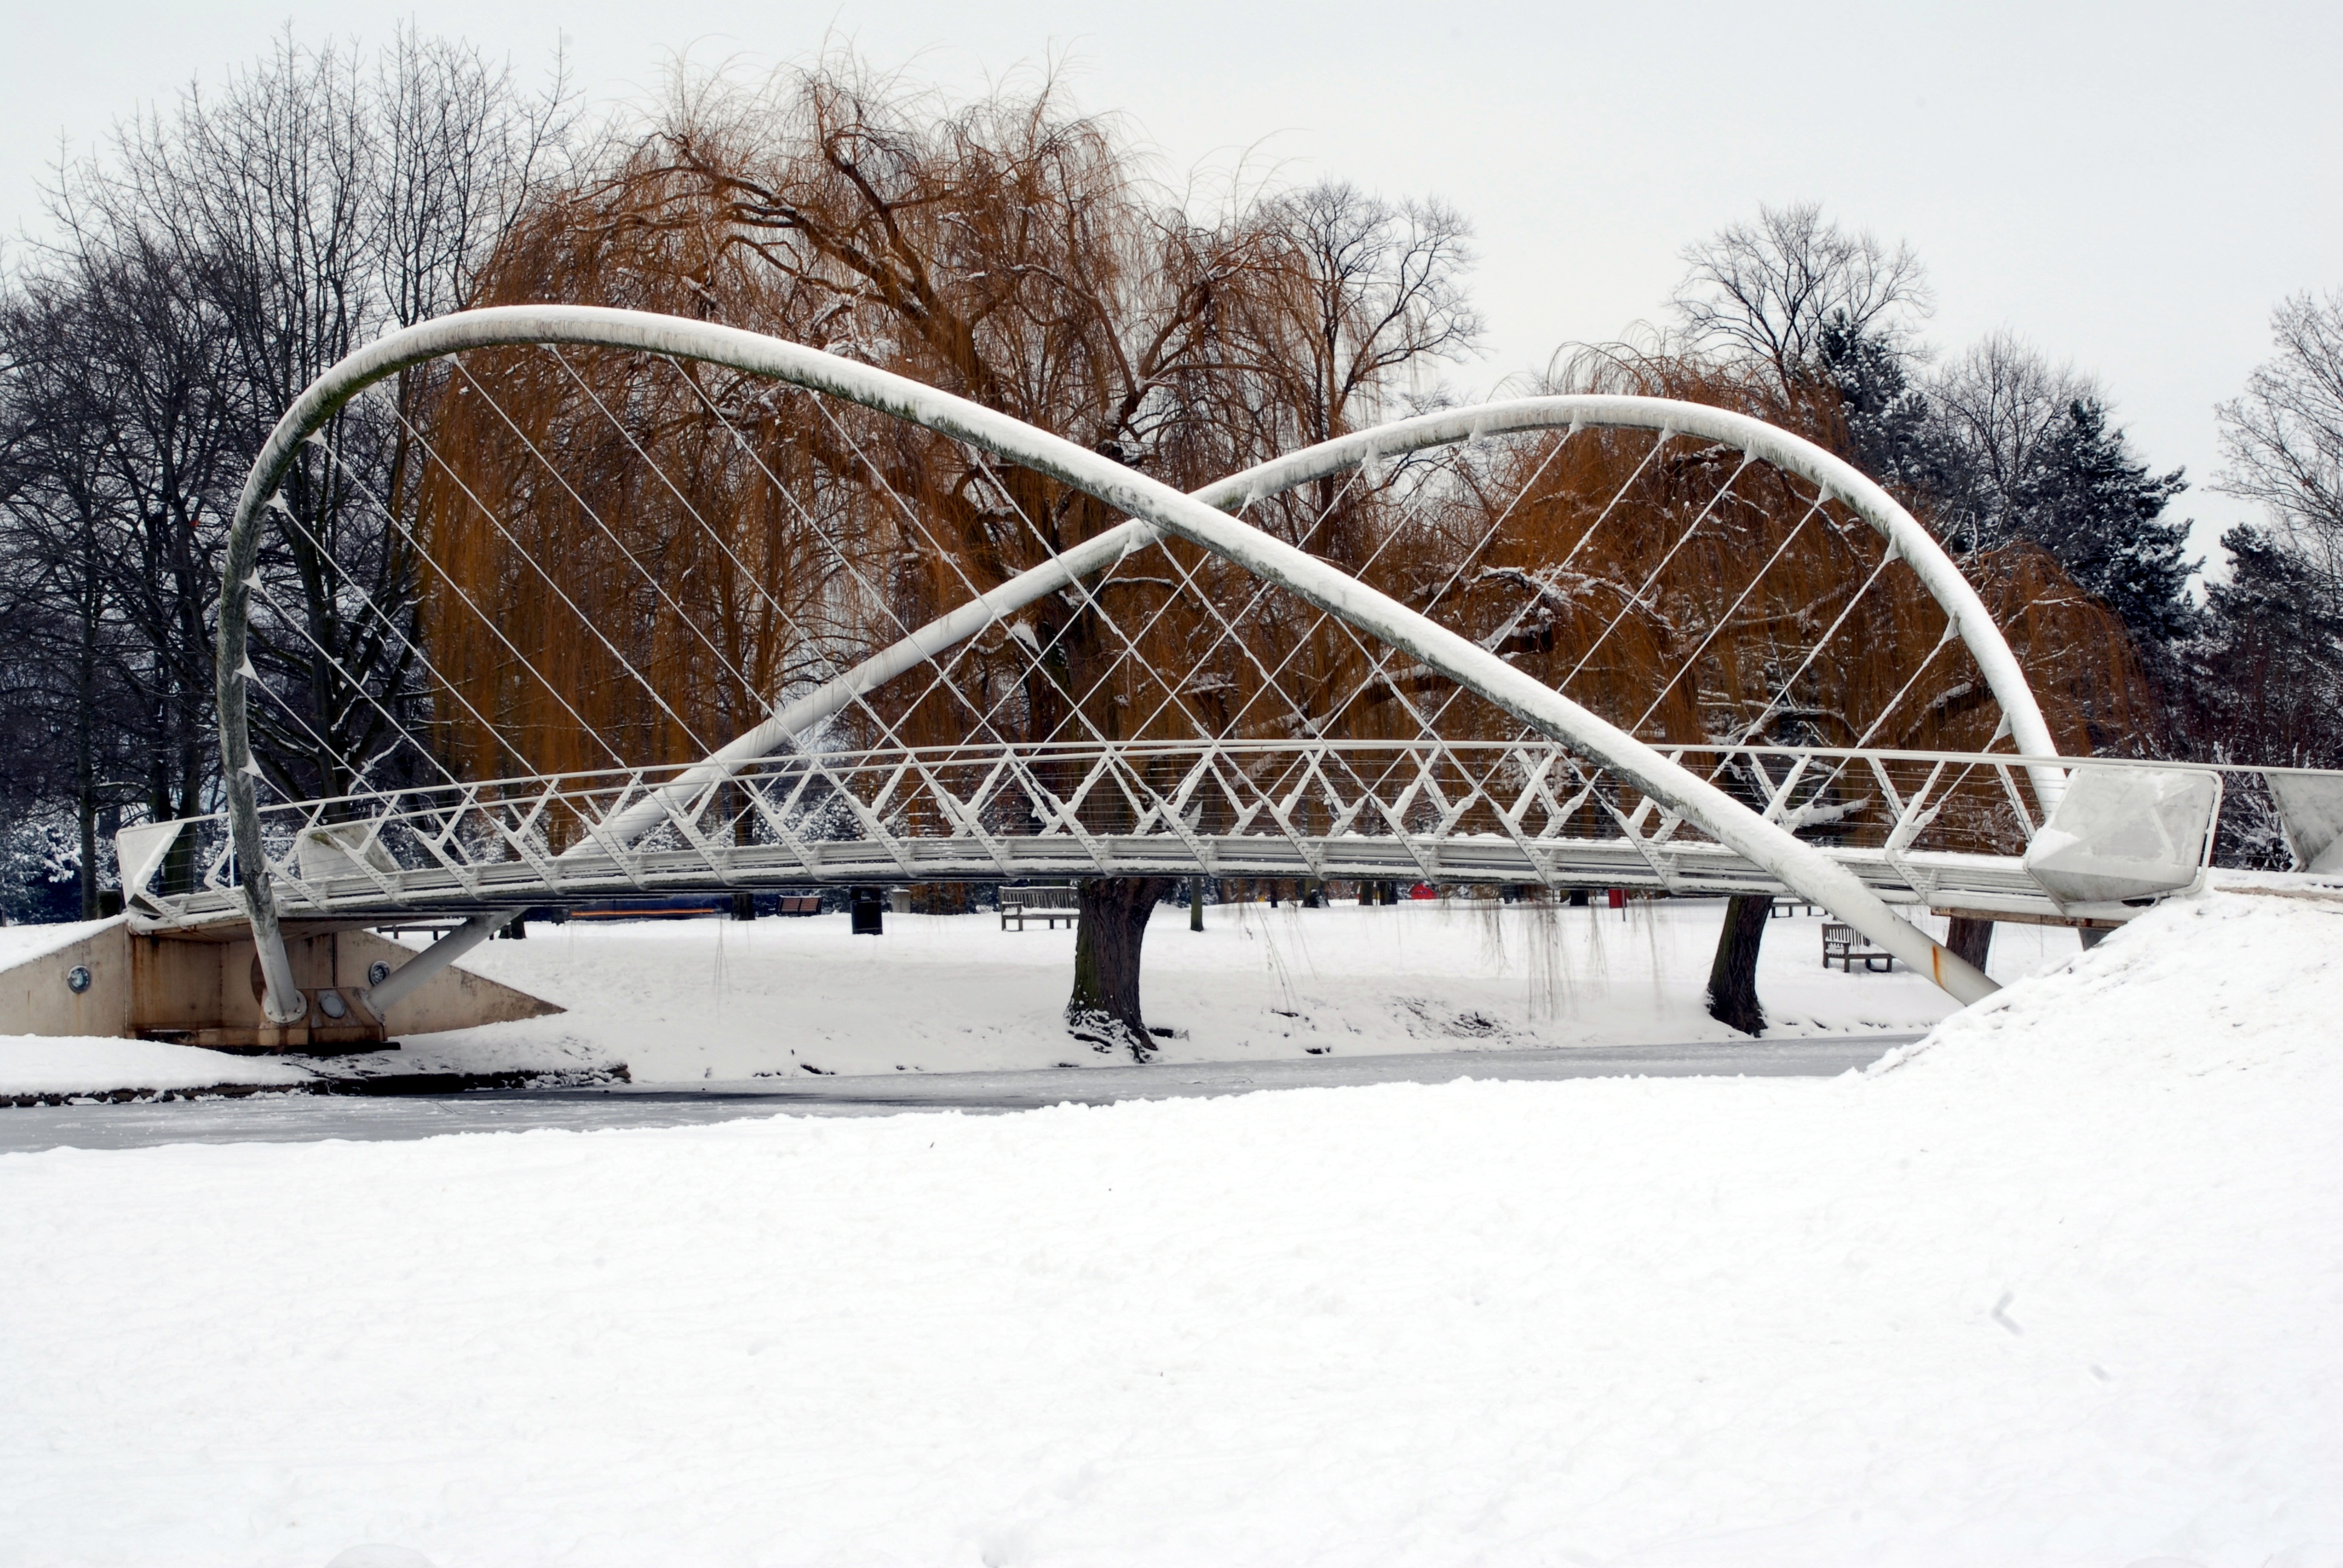
tree, outdoor, snow, cold, winter, white, bridge, ice, scenic, weather, season, snowfall, scene, freezing